Polpully

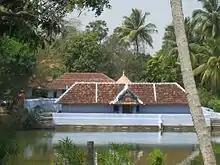
Perunkurichiappan temple

There are also some more main places for worship in Polpully grama panchayath: Sree Polpully Bhagavathy temple and Sree Perunkurussi Bhagavathy temple are within half kilometer distance of main Siva temple, Sree Elaya Bhagavathy temple, Thirunagappilly Siva temple, Sri Chemittiya Bhagavathy temple, Madharasathul Kuraniya Juma Masjid, Sri Venugopalaswamy temple and Ayyappan temple situated in Coolimuttam Gramam, Coolimuttam Mariyamman temple.